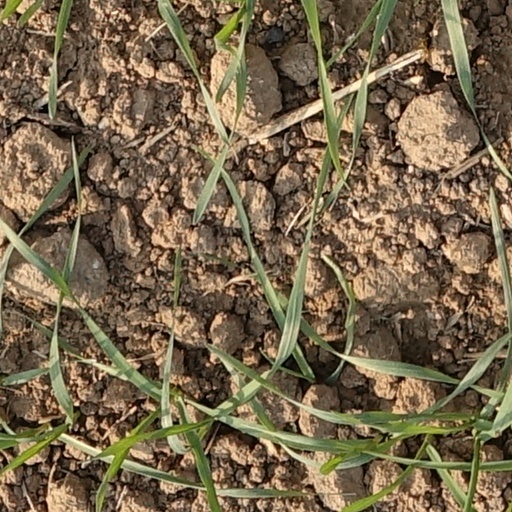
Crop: wheat